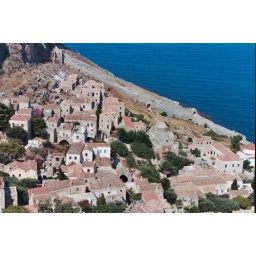
Shops, restaurants, cafes, hotels and houses which can only be reached on foot. There are no cars in Monemvasia.